Beirut Central District

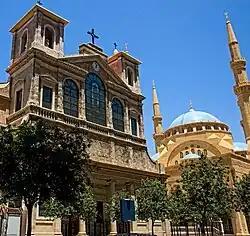
Mohammad Al-Amin Mosque and Saint George Maronite Cathedral sit side by side in Beirut's central district

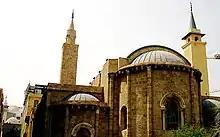
The Grand Omari Mosque

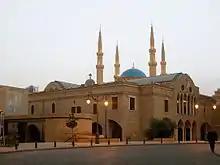
Saint George Greek Orthodox Cathedral on Nejme Square

Mosques and churches lie side by side on the BCD's streets, and some are hundreds of years old and are of archaeological significance. The BCD is home to ten churches, six mosques, and one synagogue located in the Wadi Abu Jamil neighborhood. Despite the severe destruction incurred on these buildings during the Lebanese Civil War, they have been restored and are currently in use.